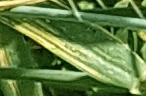
Label: Wheat___Yellow_Rust